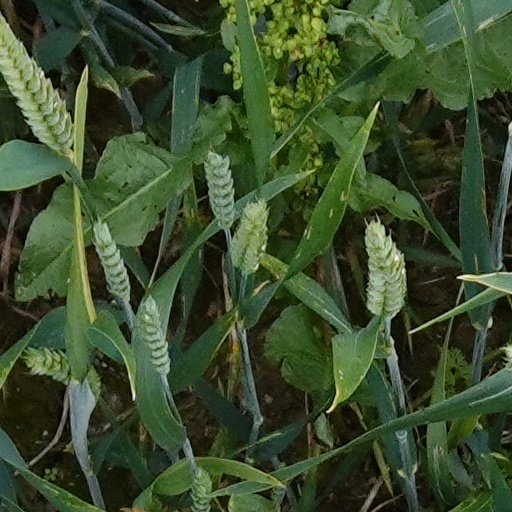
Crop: wheat